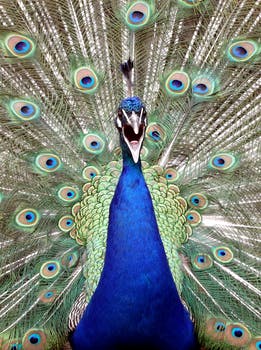
Label: No Watermark